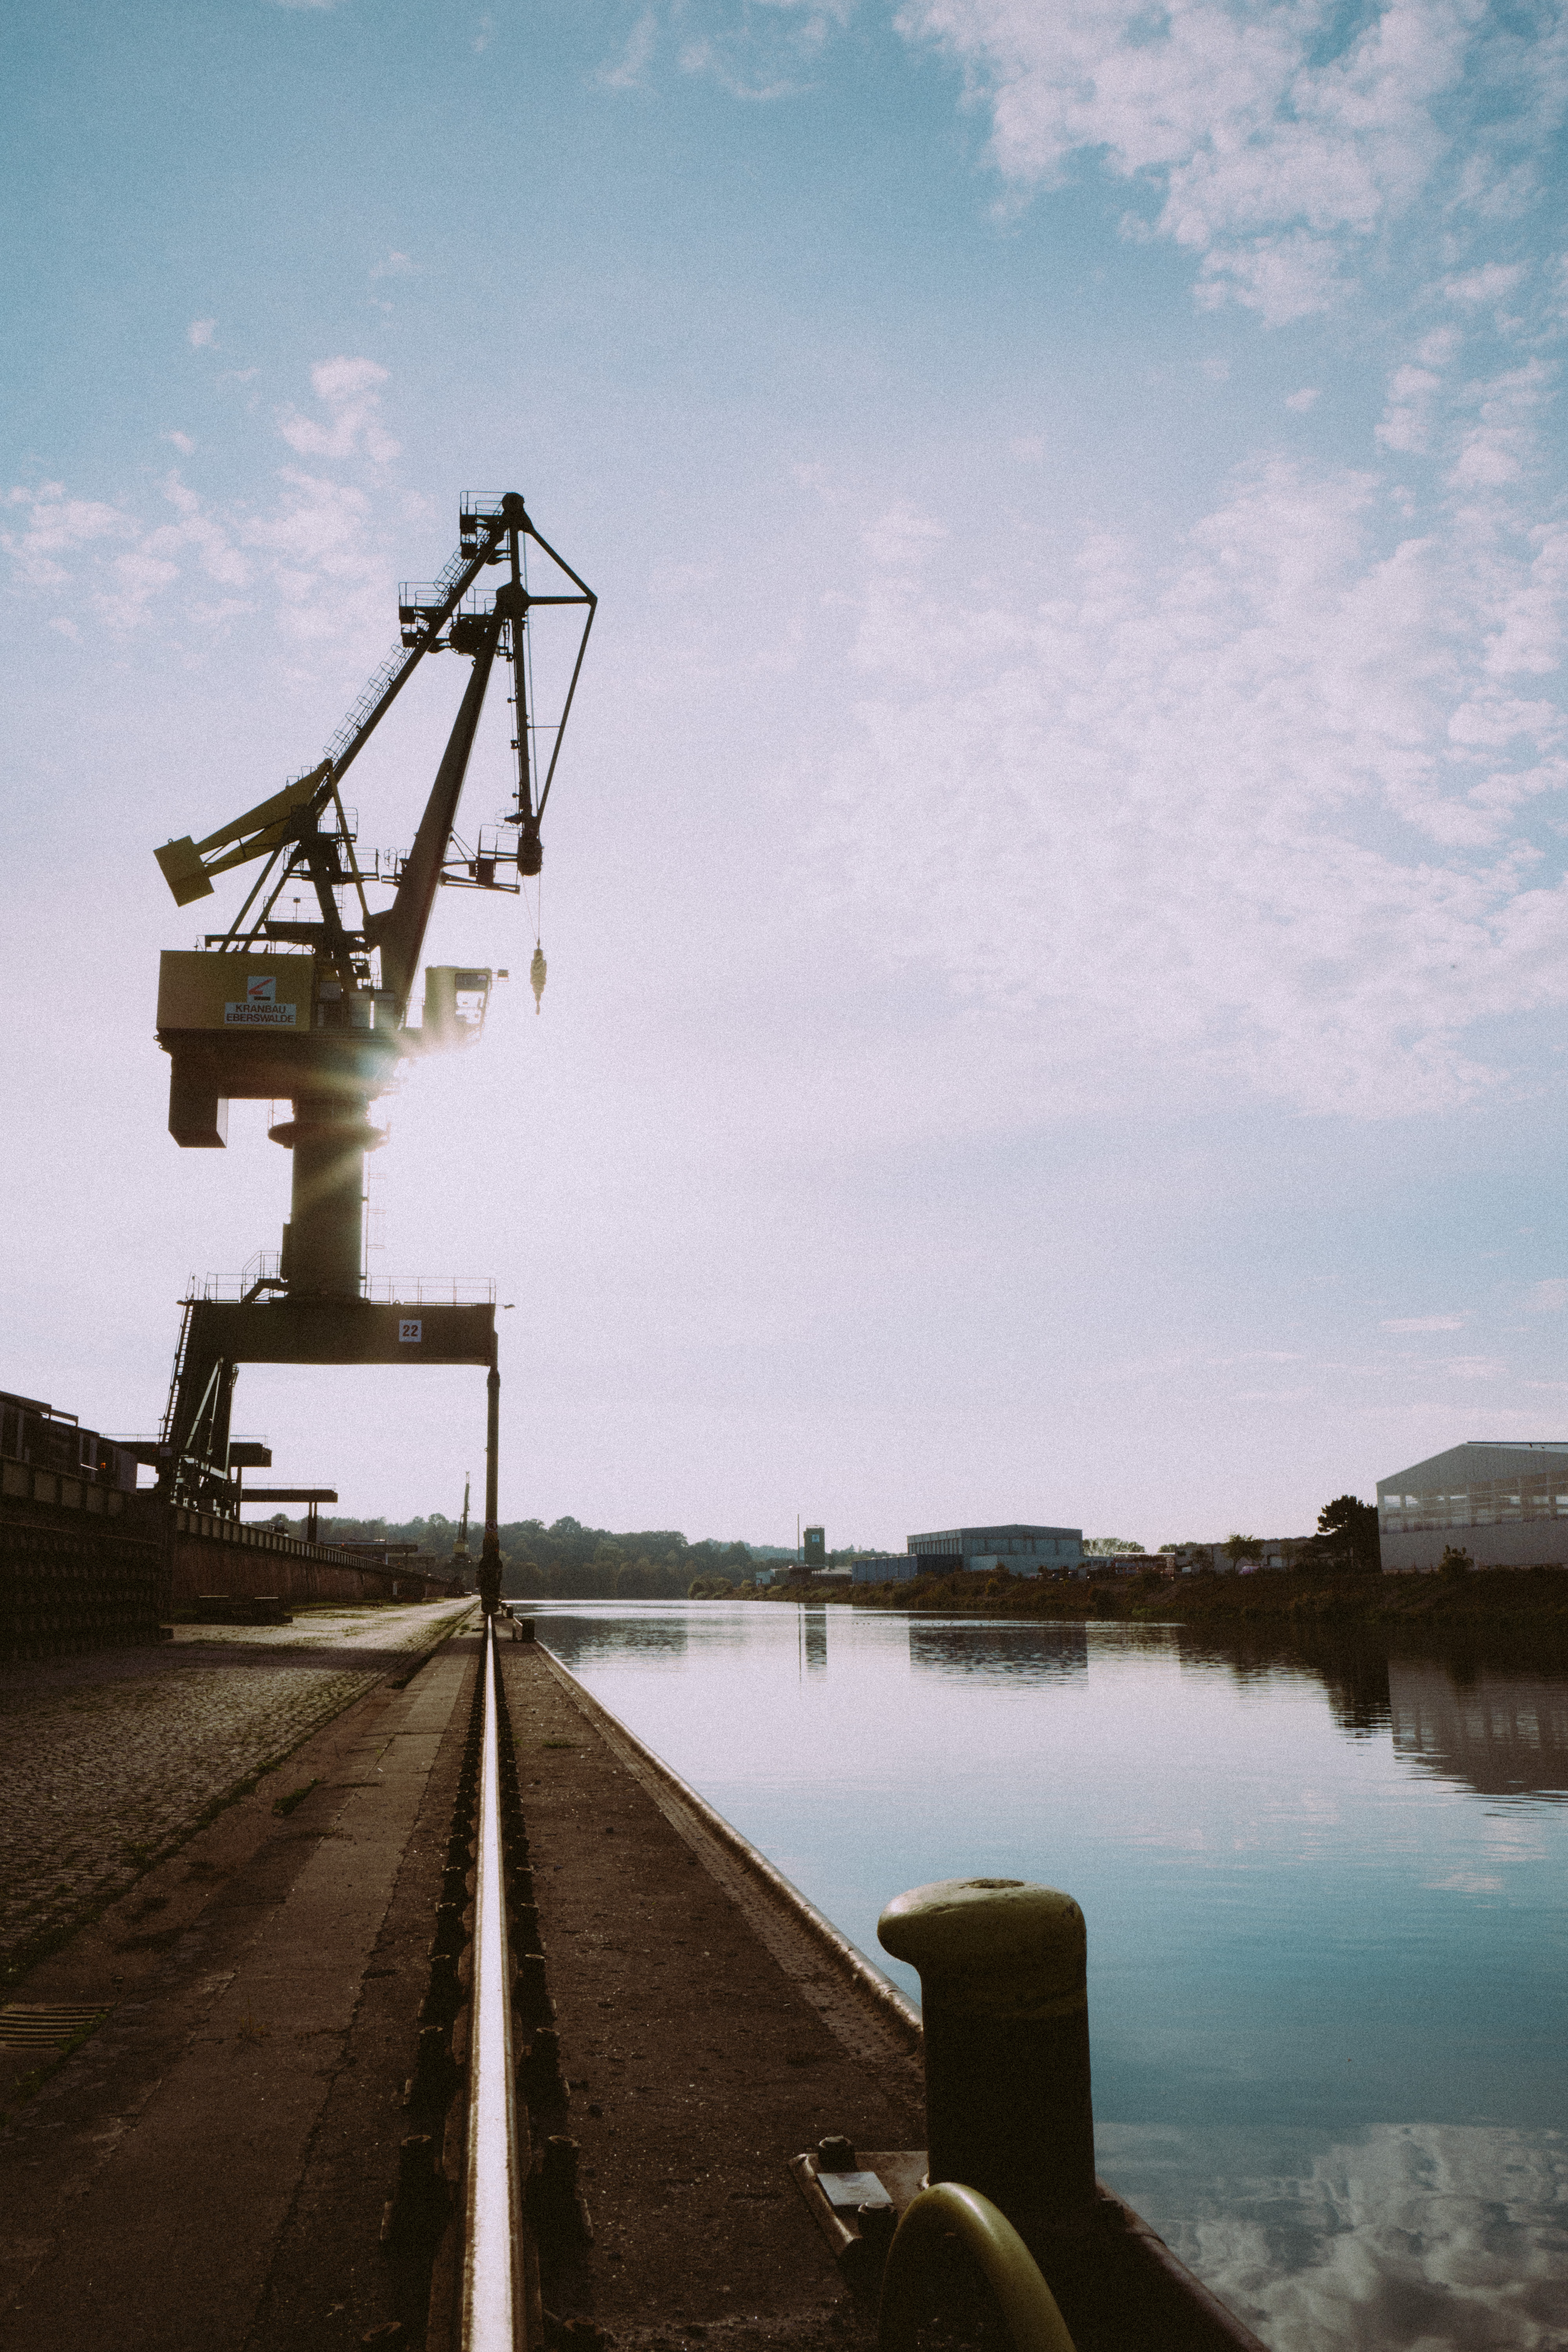
landscape, sea, coast, water, ocean, cloud, sky, bridge, vintage, retro, morning, river, dusk, evening, reflection, vehicle, tower, color, bay, harbour, waterway, europa, germany, deutschland, bayern, farbe, crane, kran, bamberg, haben